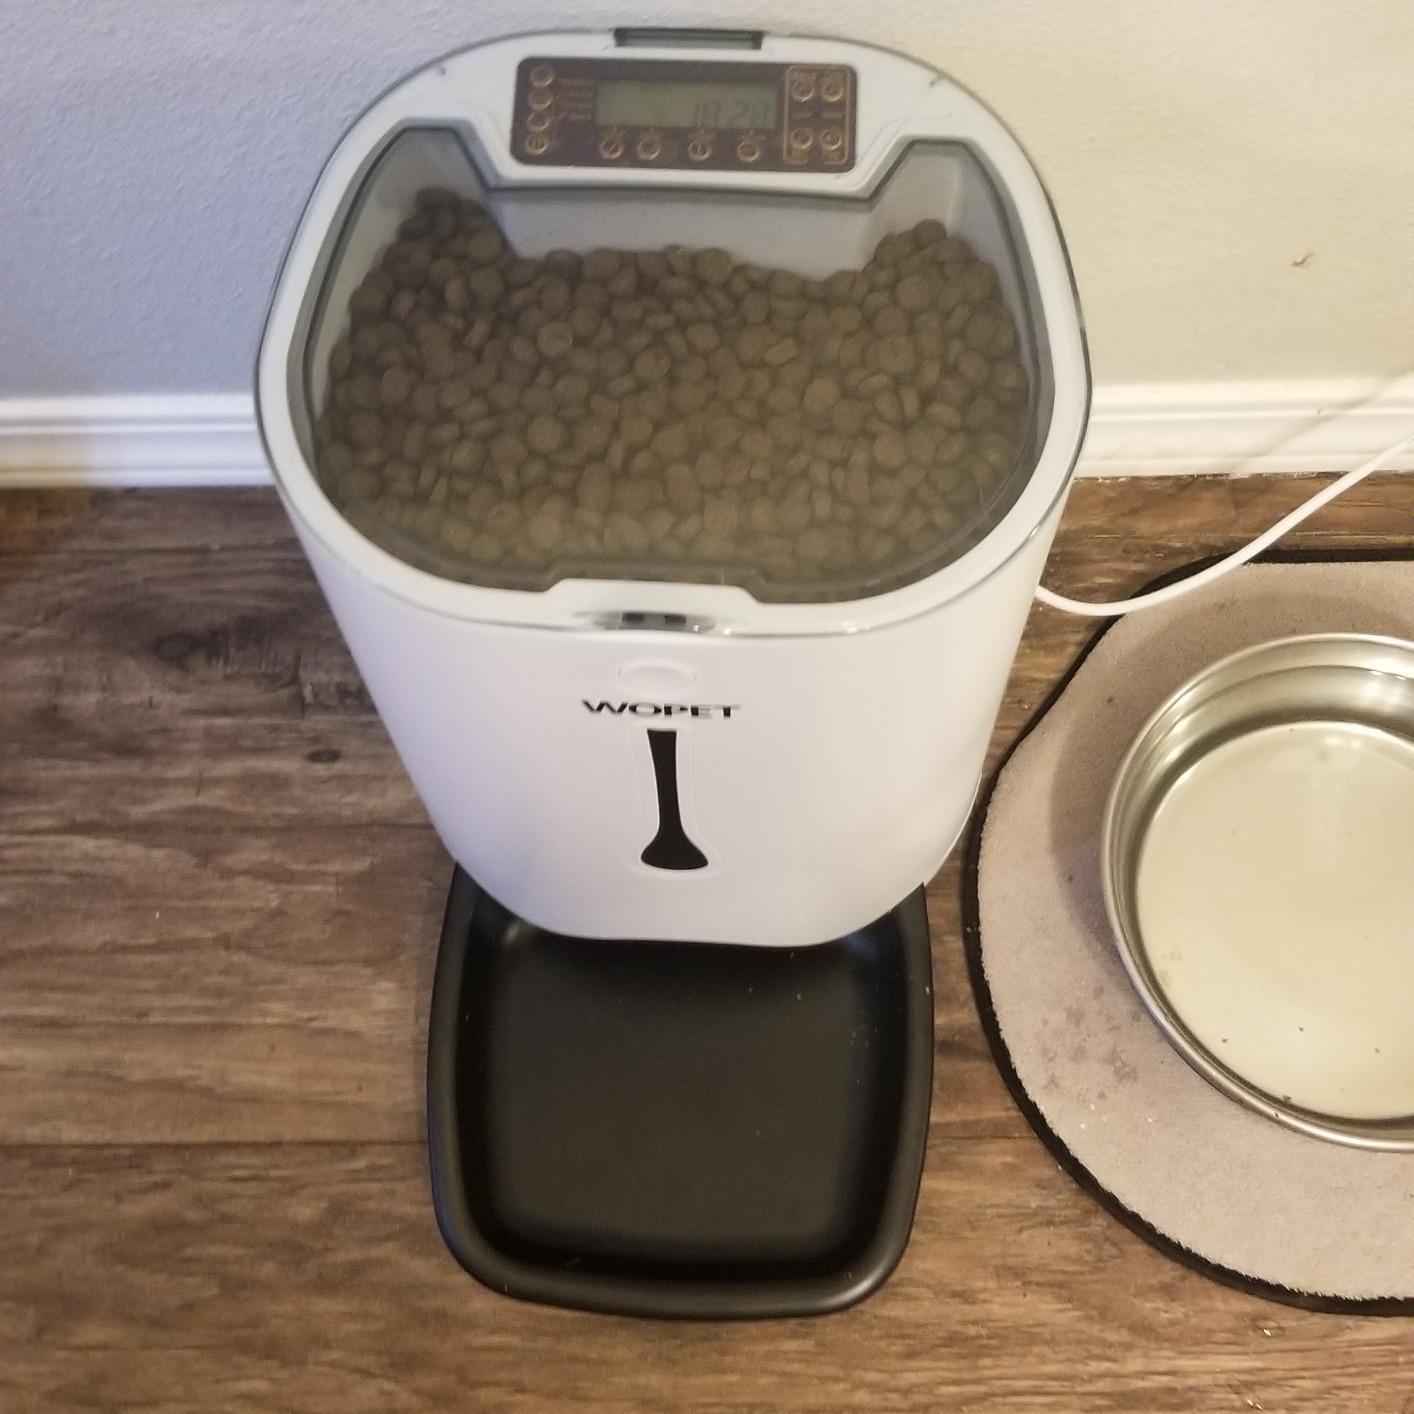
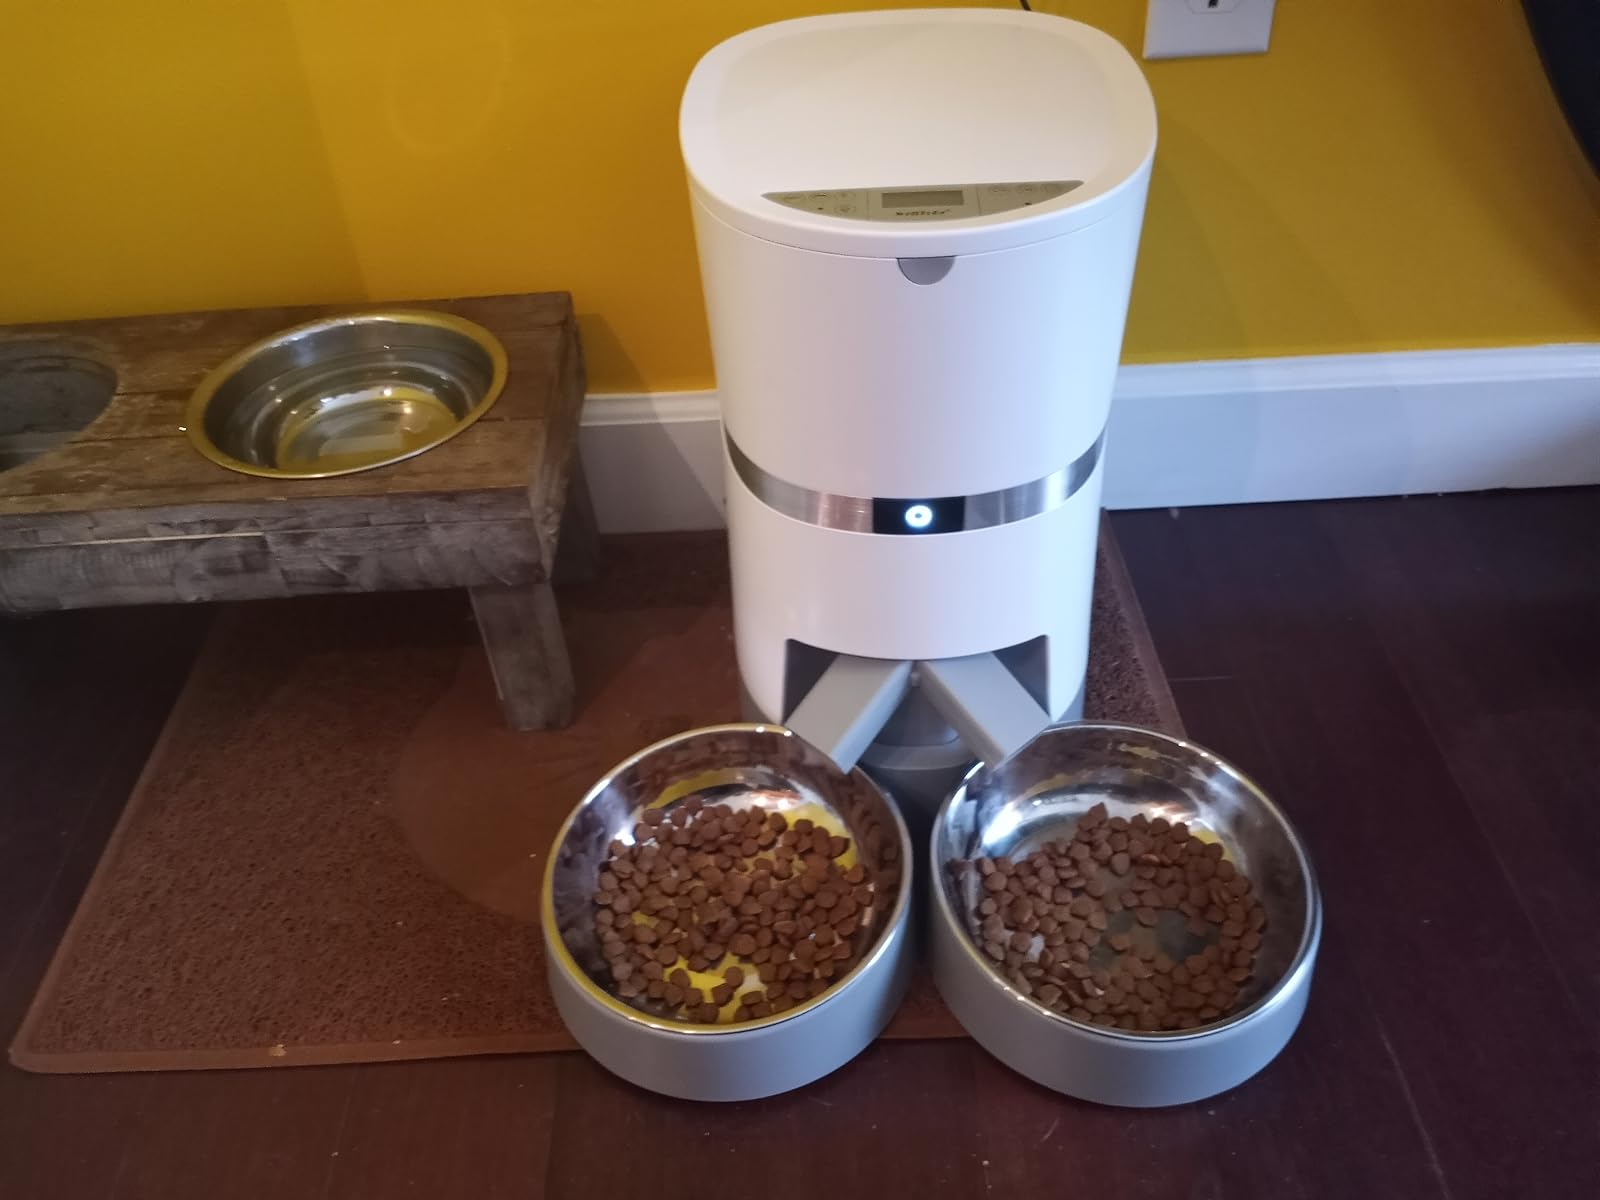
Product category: items_feeder
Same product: no